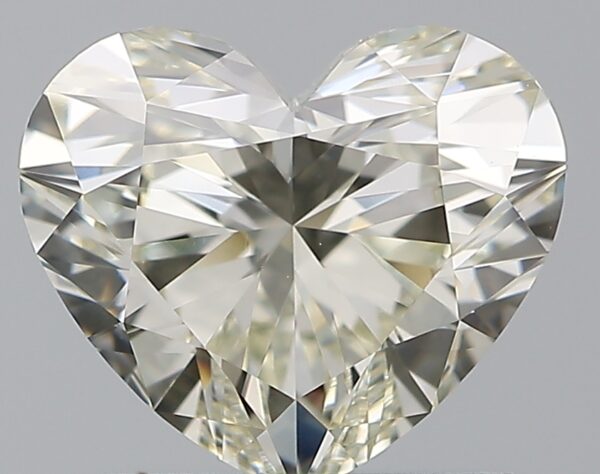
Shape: heart
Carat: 1.2
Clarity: VVS2
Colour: M
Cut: EX
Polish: EX
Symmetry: EX
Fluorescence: N
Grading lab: GIA
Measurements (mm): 6.45 x 7.47 x 4.24